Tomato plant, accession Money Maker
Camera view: vertical (180 deg); turntable rotation: 240 degrees
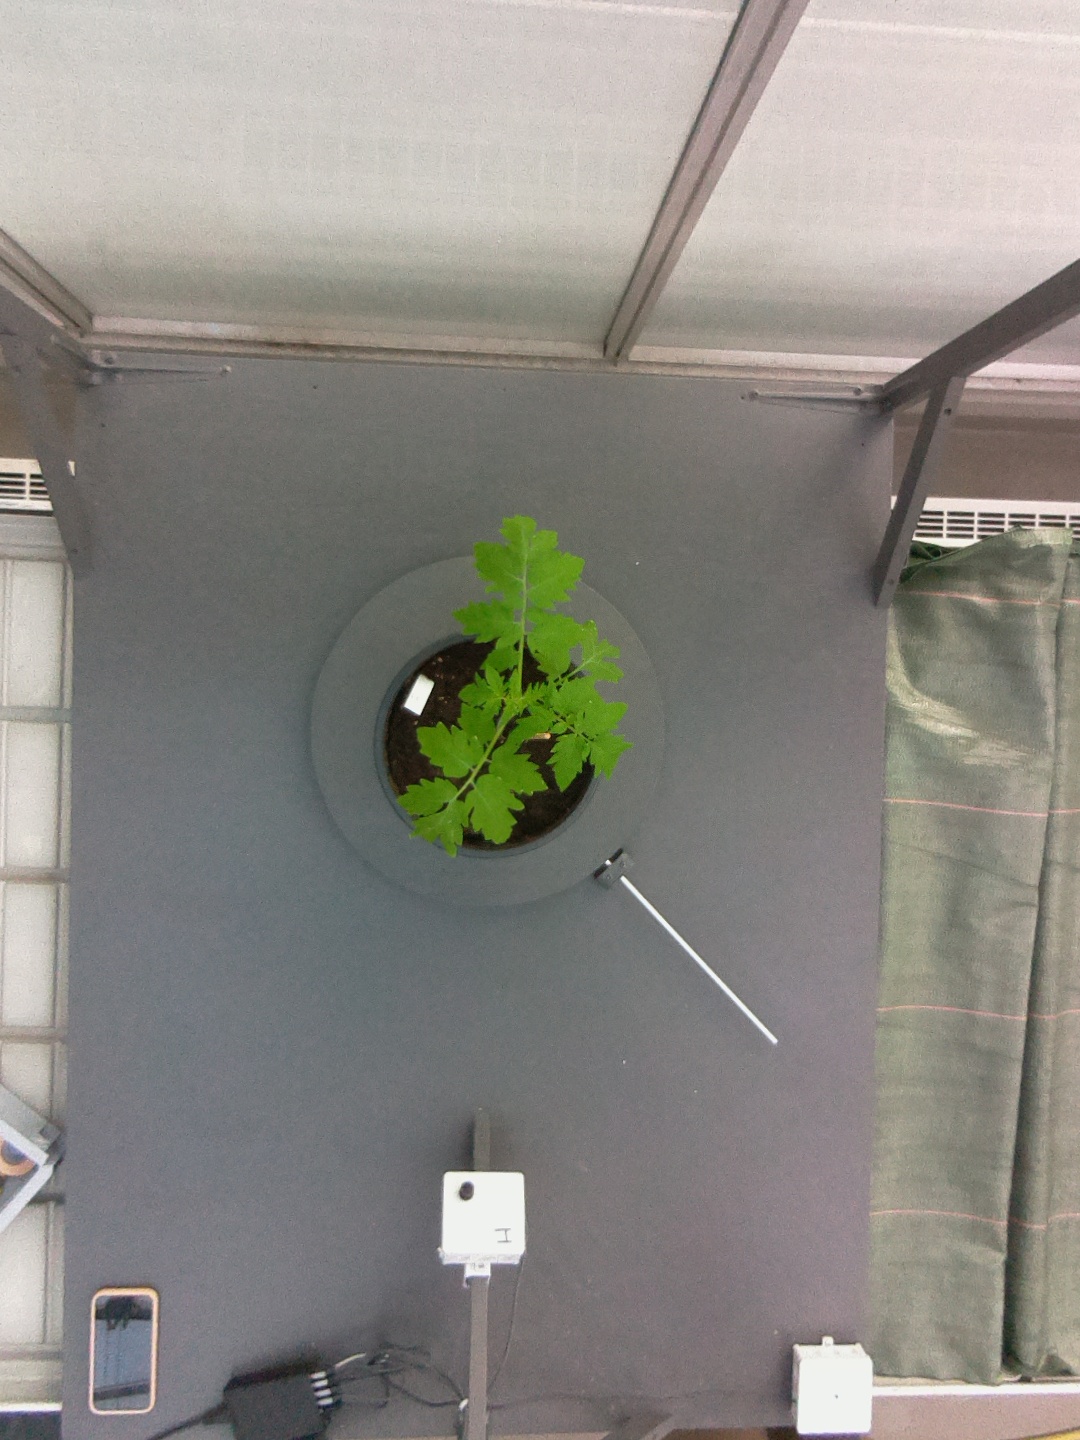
BBCH growth stage 13: 6 of true leaves visible